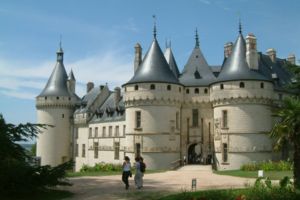
Slottene i Loire / Liste og placering af slottene i Loire
Slottene i Loire er en samlebetegnelse for en gruppe af slotte, der alle er placeret i nærheden af Loiredalen i Frankrig. Langt størstedelen af slottene er bygget under den franske Renaissance, på et tidspunkt hvor det franske hof, opholdt sig i regionen.